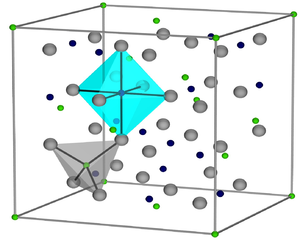
La magnétite est une espèce minérale composée d'oxyde de fer(II, III), de formule Fe₃O₄, avec des traces de magnésium Mg, de zinc Zn, de manganèse Mn, de nickel Ni, de chrome Cr, de titane Ti, de vanadium V et d'aluminium Al. La magnétite est un matériau ferrimagnétique.